Thomas Kelly Cheyne

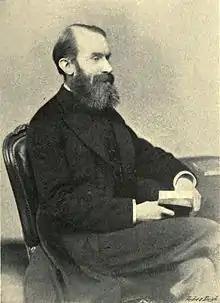
Thomas Kelly Cheyne

Thomas Kelly Cheyne, (18 September 18411915) was an English divine and biblical critic.